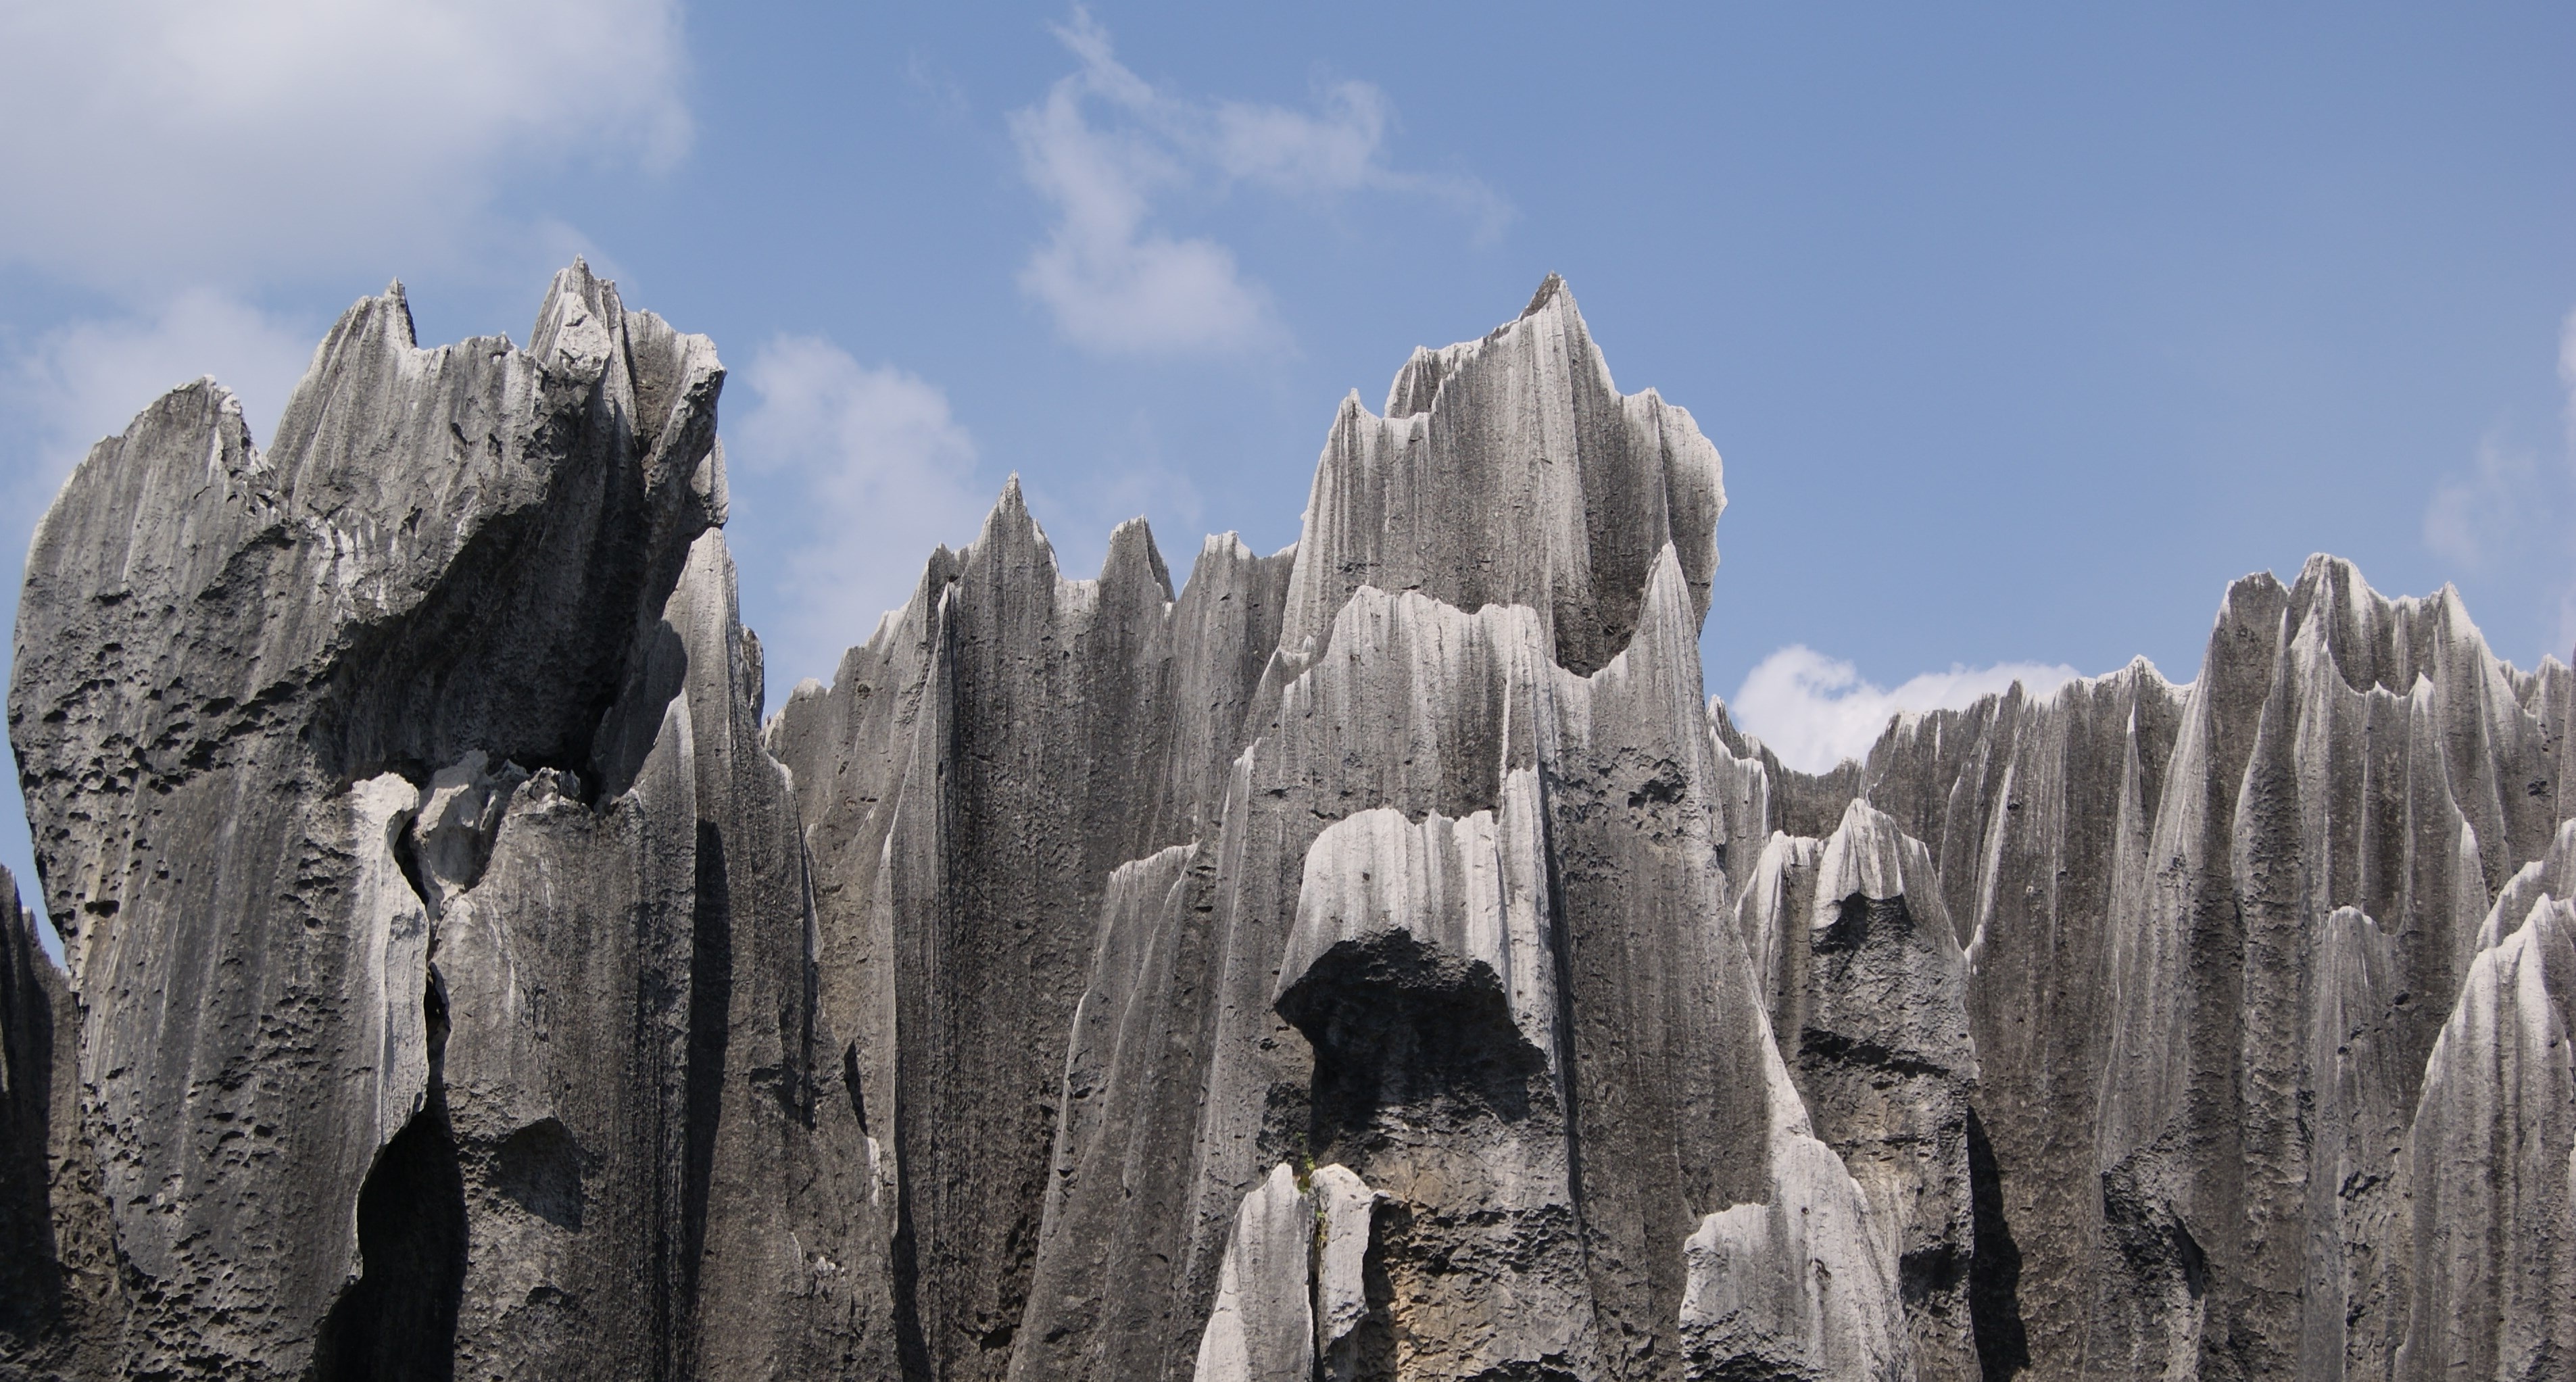
landscape, nature, rock, mountain, valley, mountain range, travel, formation, clear, park, scenery, blue, national park, material, geology, badlands, china, monolith, stone forest, shilin, mountainous landforms